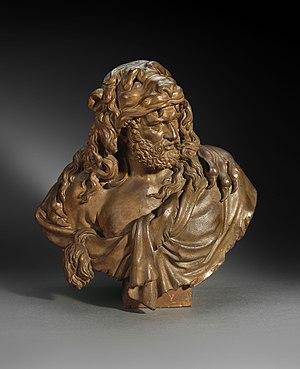
Le Fonds du Patrimoine est un Fonds à objectifs philanthropiques. Il coordonne l’action de la Fondation Roi Baudouin en matière de patrimoine. Son objectif est de protéger, de conserver et de préserver le patrimoine belge notamment en acquérant et en préservant des œuvres d’art mais aussi des archives, des documents et d’autres objets liés au patrimoine artistique, culturel et historique belge. Le Fonds du Patrimoine fait également office d’organe de coordination visant à optimaliser le fonctionnement des Fonds de mécénat dans le domaine du patrimoine et fondés au sein de la Fondation Roi Baudouin.
Lucas Faydherbe, né le 19 janvier 1617 à Malines où il meurt le 31 décembre 1697, est un sculpteur de style baroque des Pays-Bas du Sud.